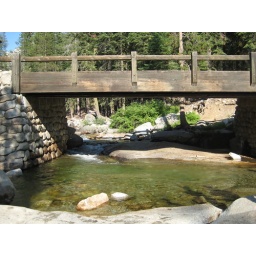
Its all water under the bridge